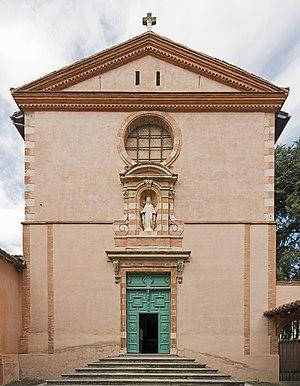
Didier Sansonnet est un architecte, sculpteur, tailleur de pierre, maçon français actif à Toulouse au XVIIᵉ siècle.
La chapelle des Carmélites, est un ancien édifice religieux catholique sis rue du Périgord, à Toulouse. Édifiée au XVIIᵉ siècle et décorée au XVIIIᵉ siècle comme lieu de prière du couvent des Carmélites elle contient un remarquable ensemble de peintures murales de Jean-Pierre Rivalz et de tableaux de Jean-Baptiste Despax. C'est le seul édifice du couvent qui n'ait pas été détruit durant la Révolution française. Elle est classée au titre des monuments historiques par arrêté le 10 février 1909.
La bibliothèque d'étude et du patrimoine fait partie du réseau des bibliothèques municipales de Toulouse, elle conserve les collections historiques de la ville. Construite à partir de 1932, elle a été inaugurée le 30 mars 1935 et est inscrite à l'inventaire des monuments historiques depuis le 7 décembre 1994.